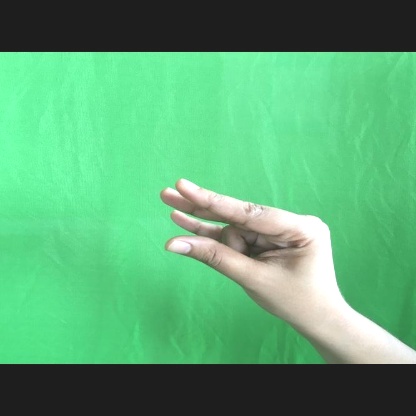
Mudra: Kangulam